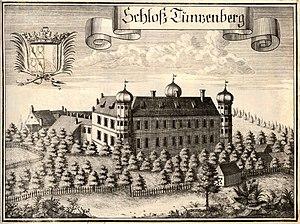
Château de Tunzenberg, près de Dingolfing, Basse Bavière